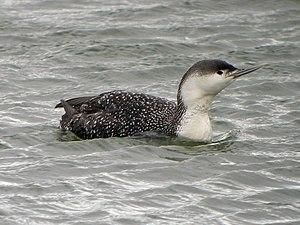
Plongeon catmarin (Gavia stellata) - Photo prise à Arcachon, France